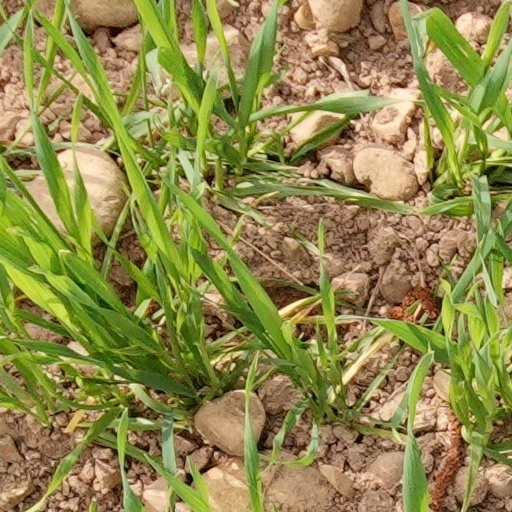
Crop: wheat